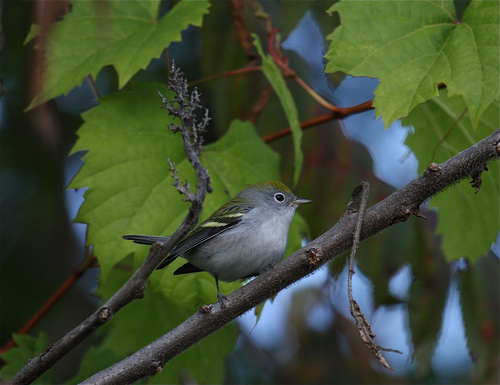
a white breasted bird with yellow wingbars and an orange faded crown.
the bird is grey with a round body and white wing bars.
a small bird with large white greyish breast and head compared to rest of body.
small gray bird with thin beak, black find, yellow wing bars, and a golden crown.
a small grey bird with green wings that have black and white stripesa small colorful bird, with a grey abdomen, 2 light yellow wingbars, and a red crown.
this is a small grey bear with darker grey wings with yellow on them.
this bird has yellowish colored wing bars to match his greyish body with black wings and tail.
this small bird has light yellow wing bars, white eyering, a white breast, a small pointy bill, and dark wings and backside.
this bird has wings that are grey and has a white belly
Species: Chestnut Sided Warbler